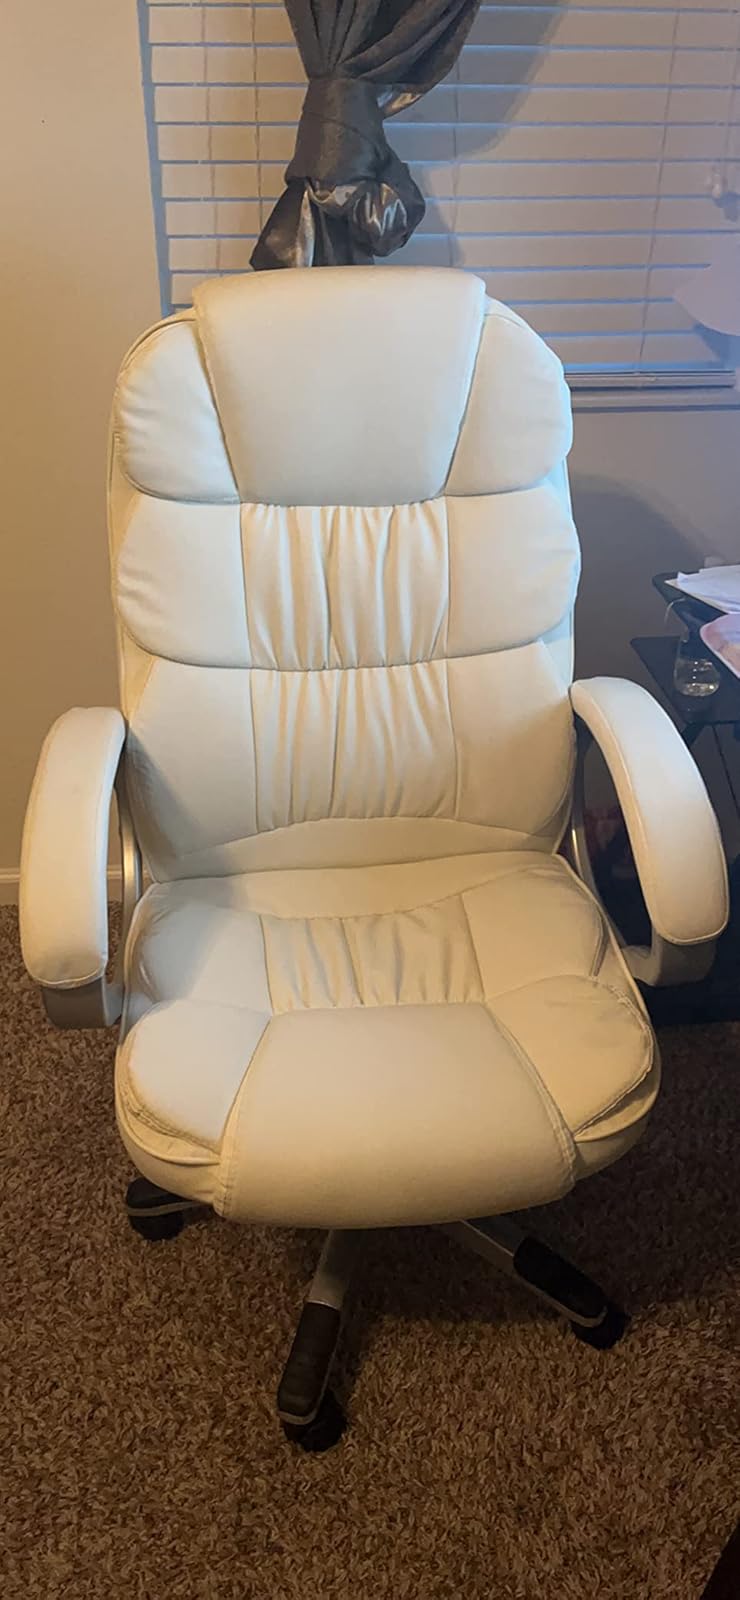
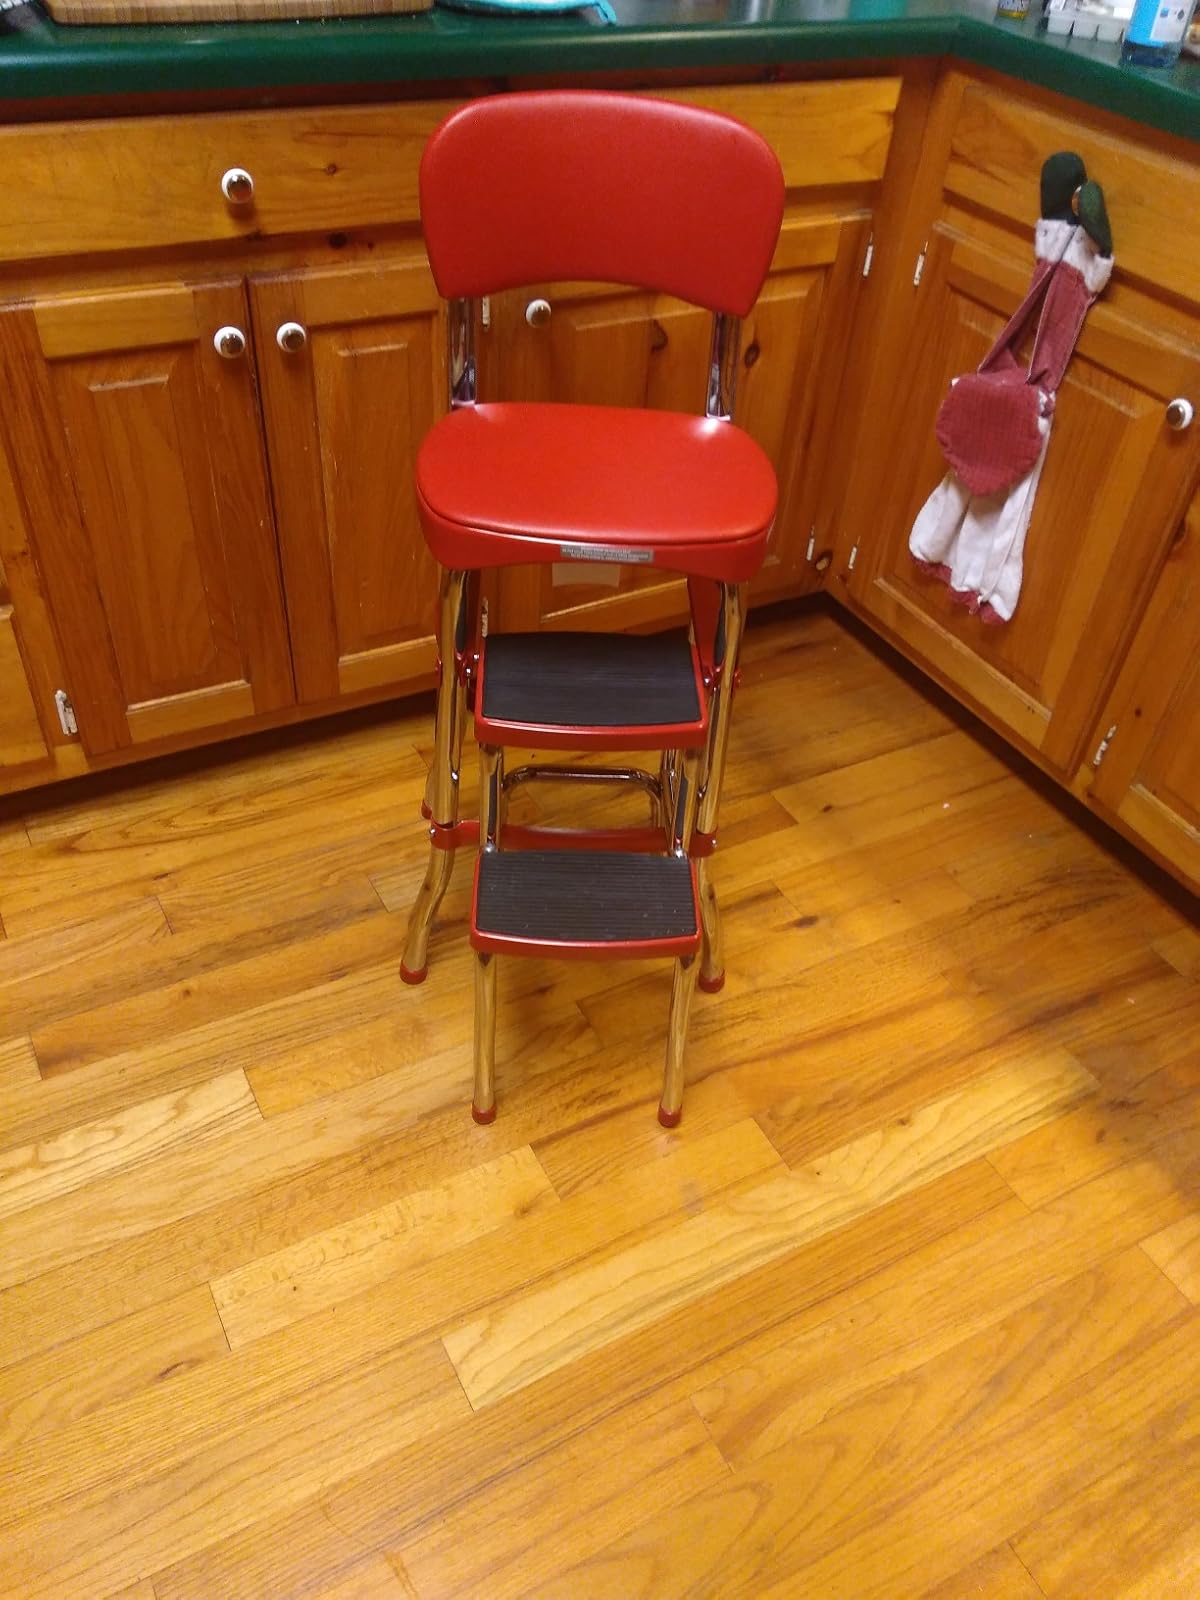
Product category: items_chair
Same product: no